Thylacine

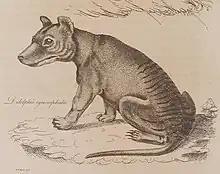
The earliest known non-indigenous illustration of a thylacine; from Harris's 1808 description

Numerous examples of thylacine engravings and rock art have been found, dating back to at least 1000 BC. Petroglyph images of the thylacine can be found at the Dampier Rock Art Precinct, on the Burrup Peninsula in Western Australia.